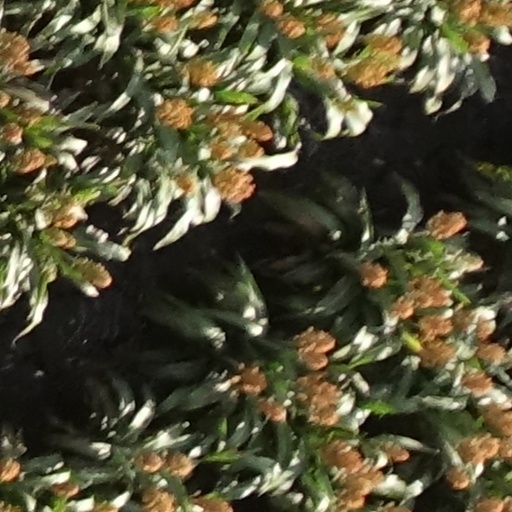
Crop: sorghum